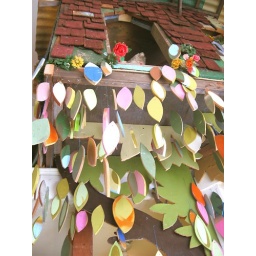
i want to hang wooden leaves in my house now too.